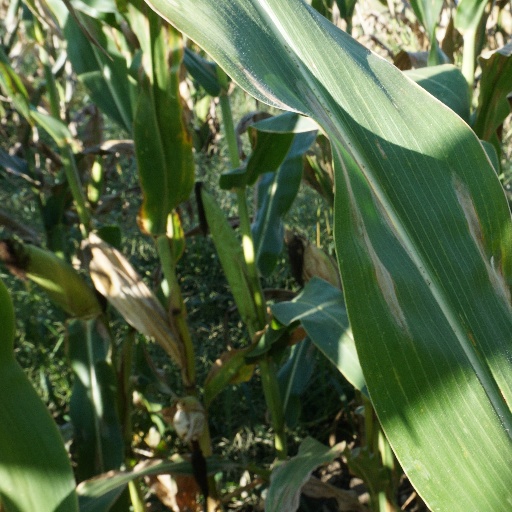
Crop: maize; corn